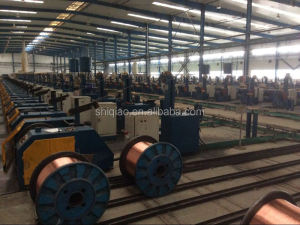
Label: trash